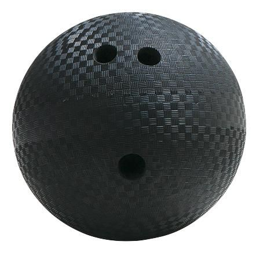
the inflatable bowling ball allows those who have trouble with the weight of a real one to bowl successfully .